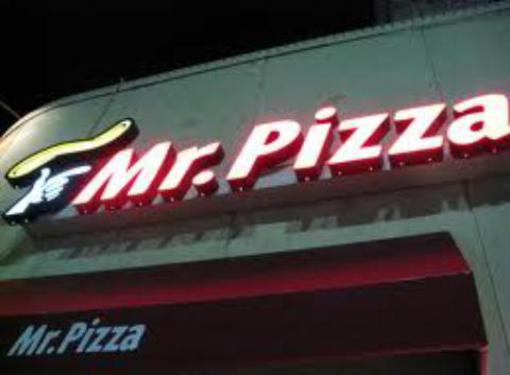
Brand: mr. pizza
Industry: Food